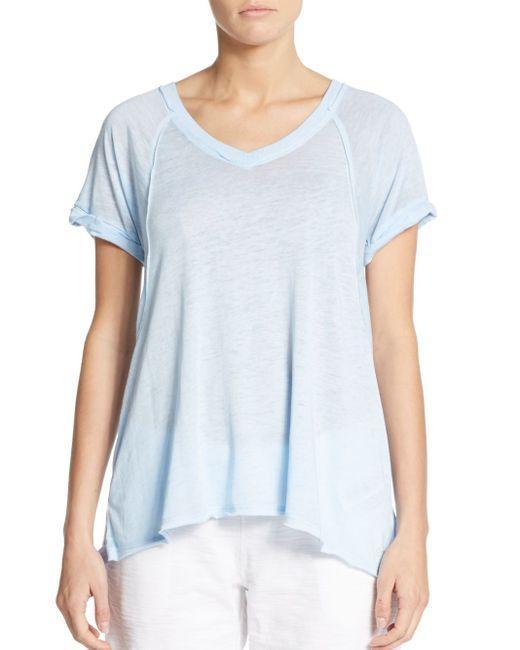
Hellblaues Flay-Baumwoll-T-Shirt und weiße Baumwollhose